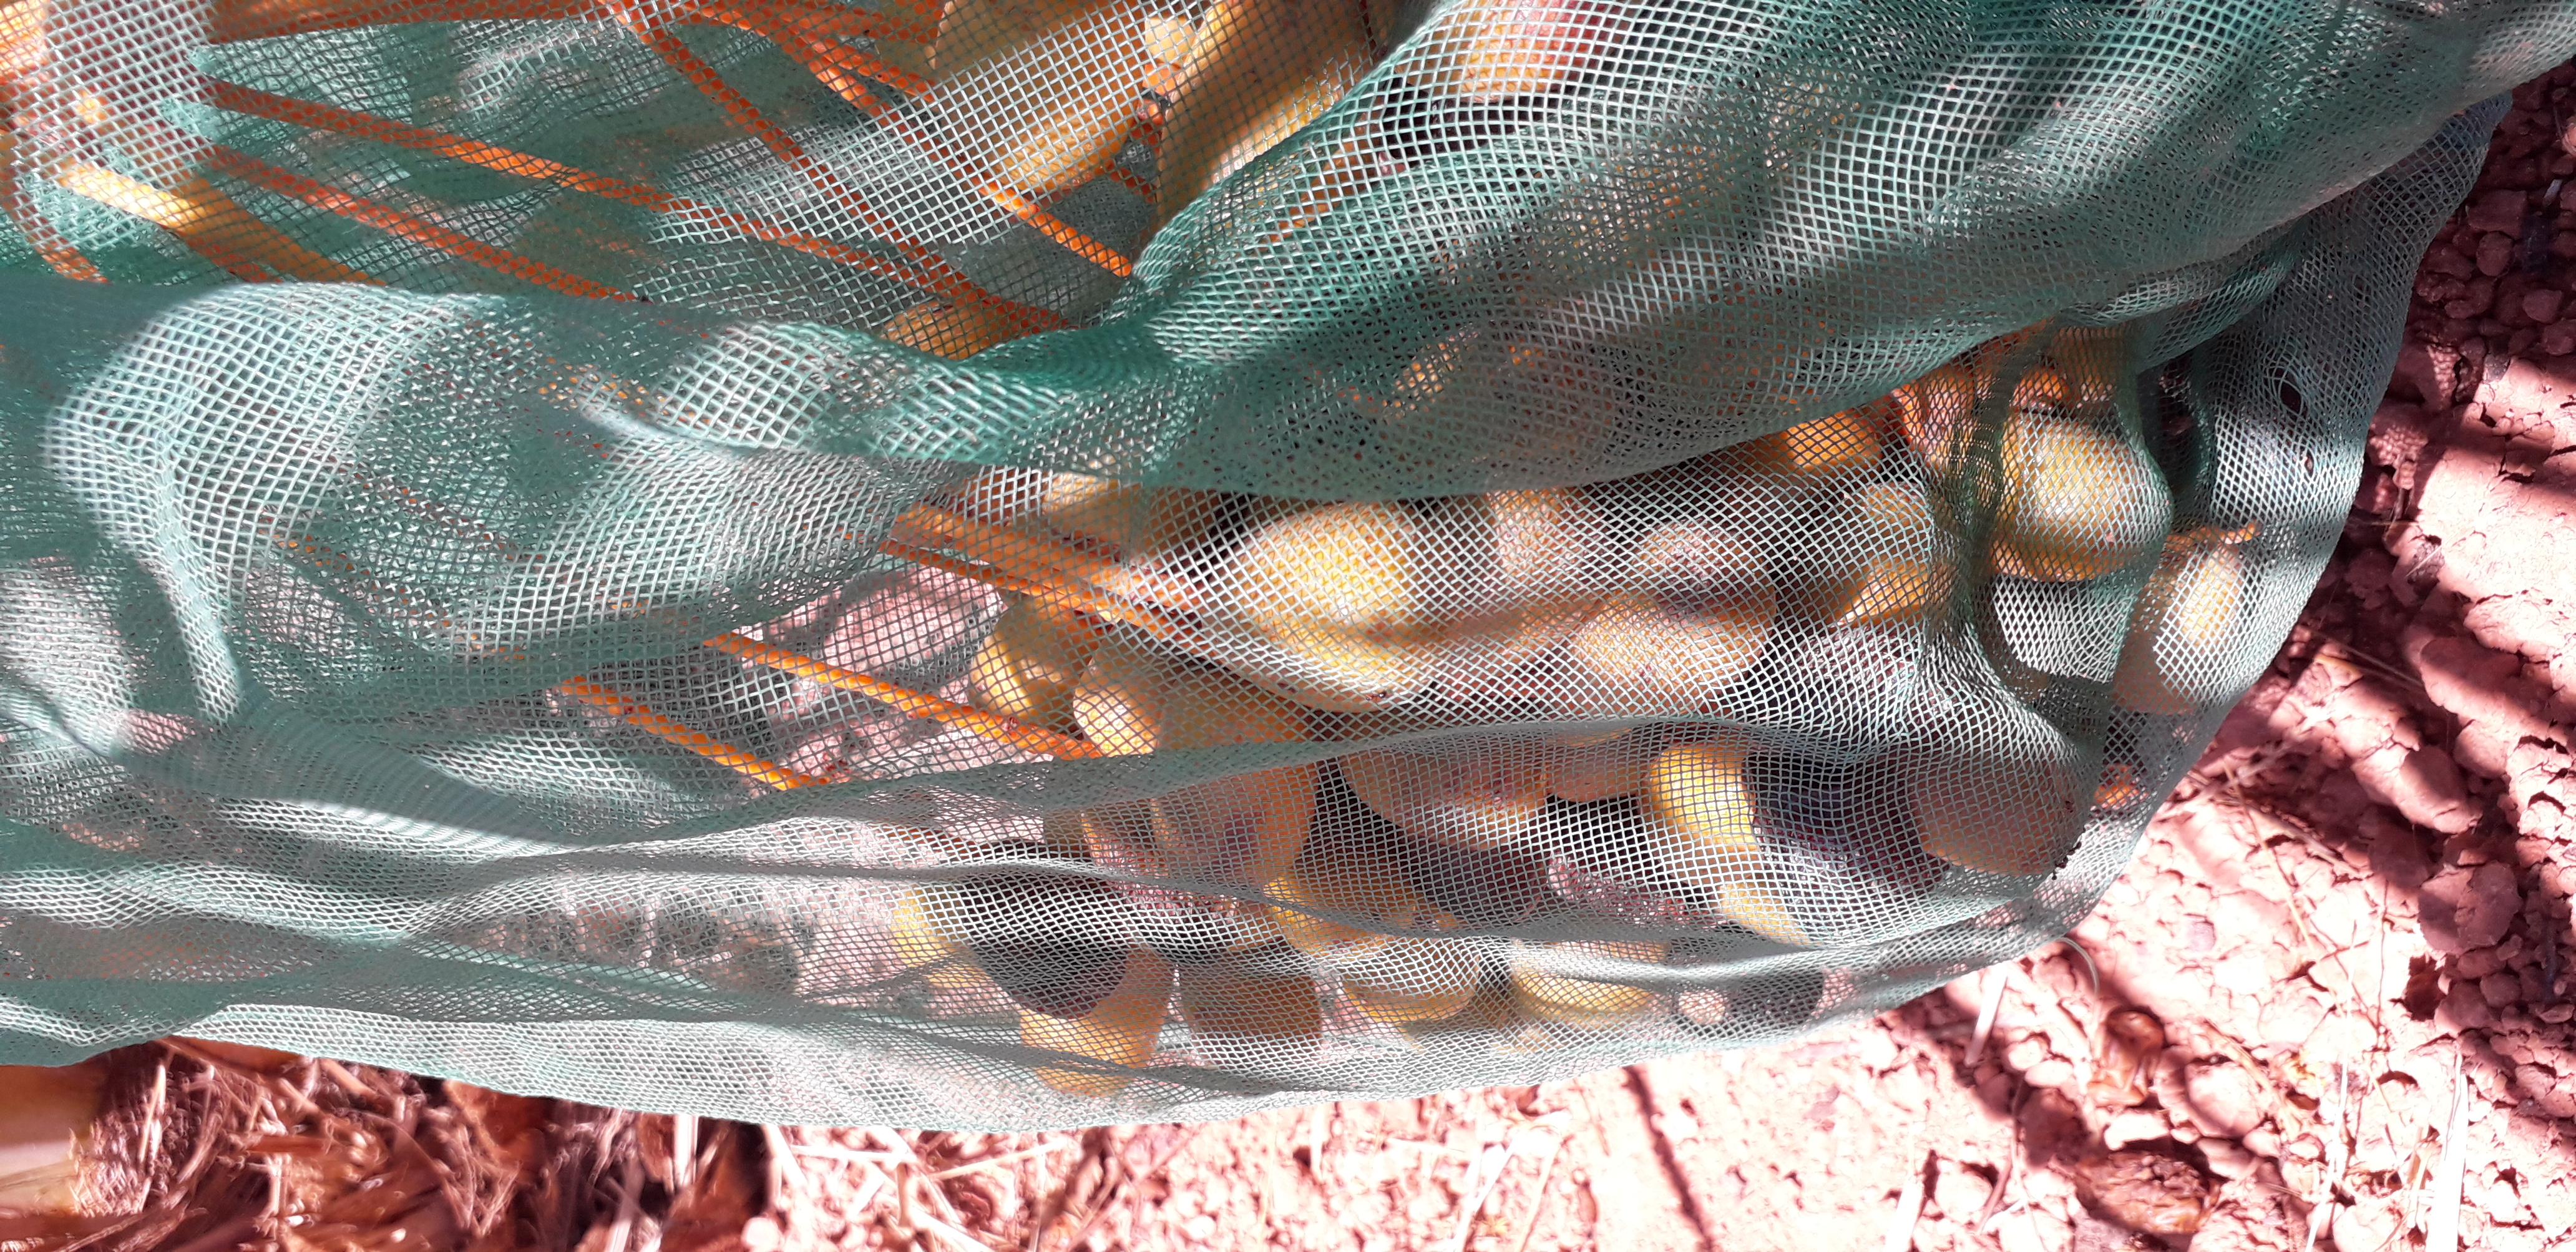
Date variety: Boufagous